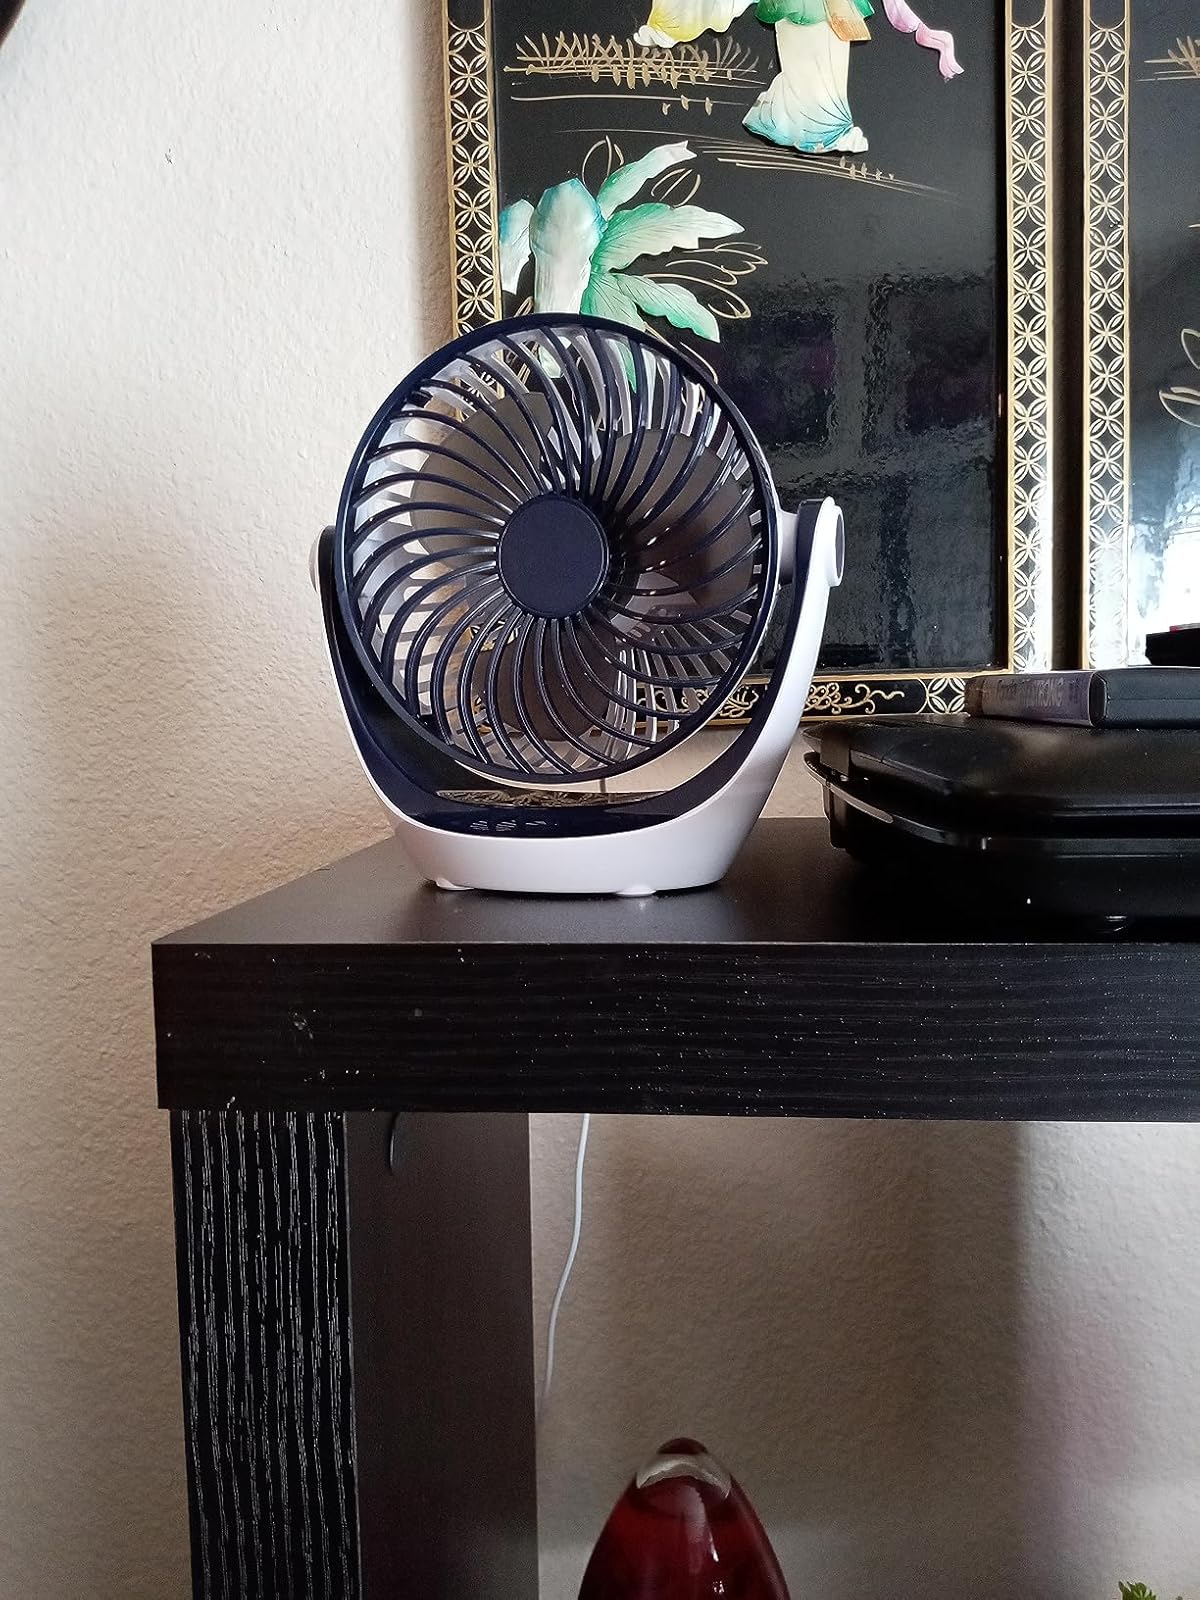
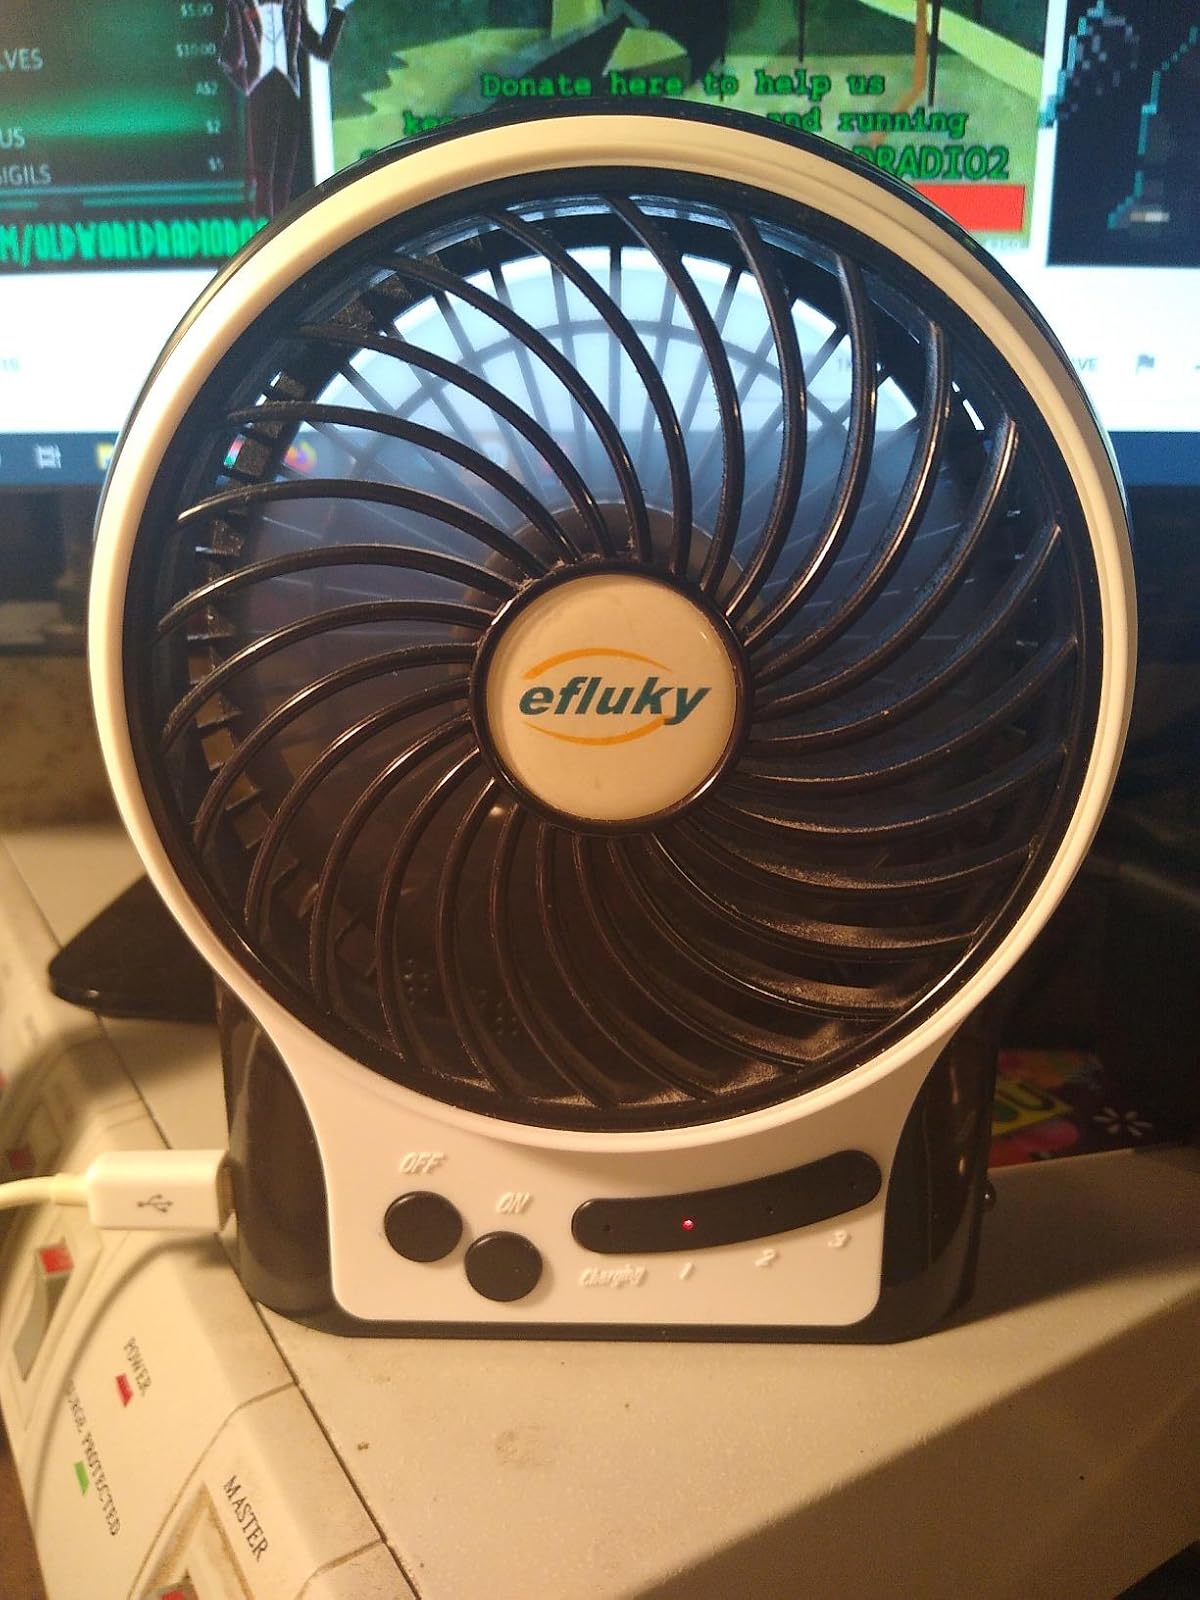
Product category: fan
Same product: no